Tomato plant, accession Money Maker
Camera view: vertical (180 deg); turntable rotation: 210 degrees
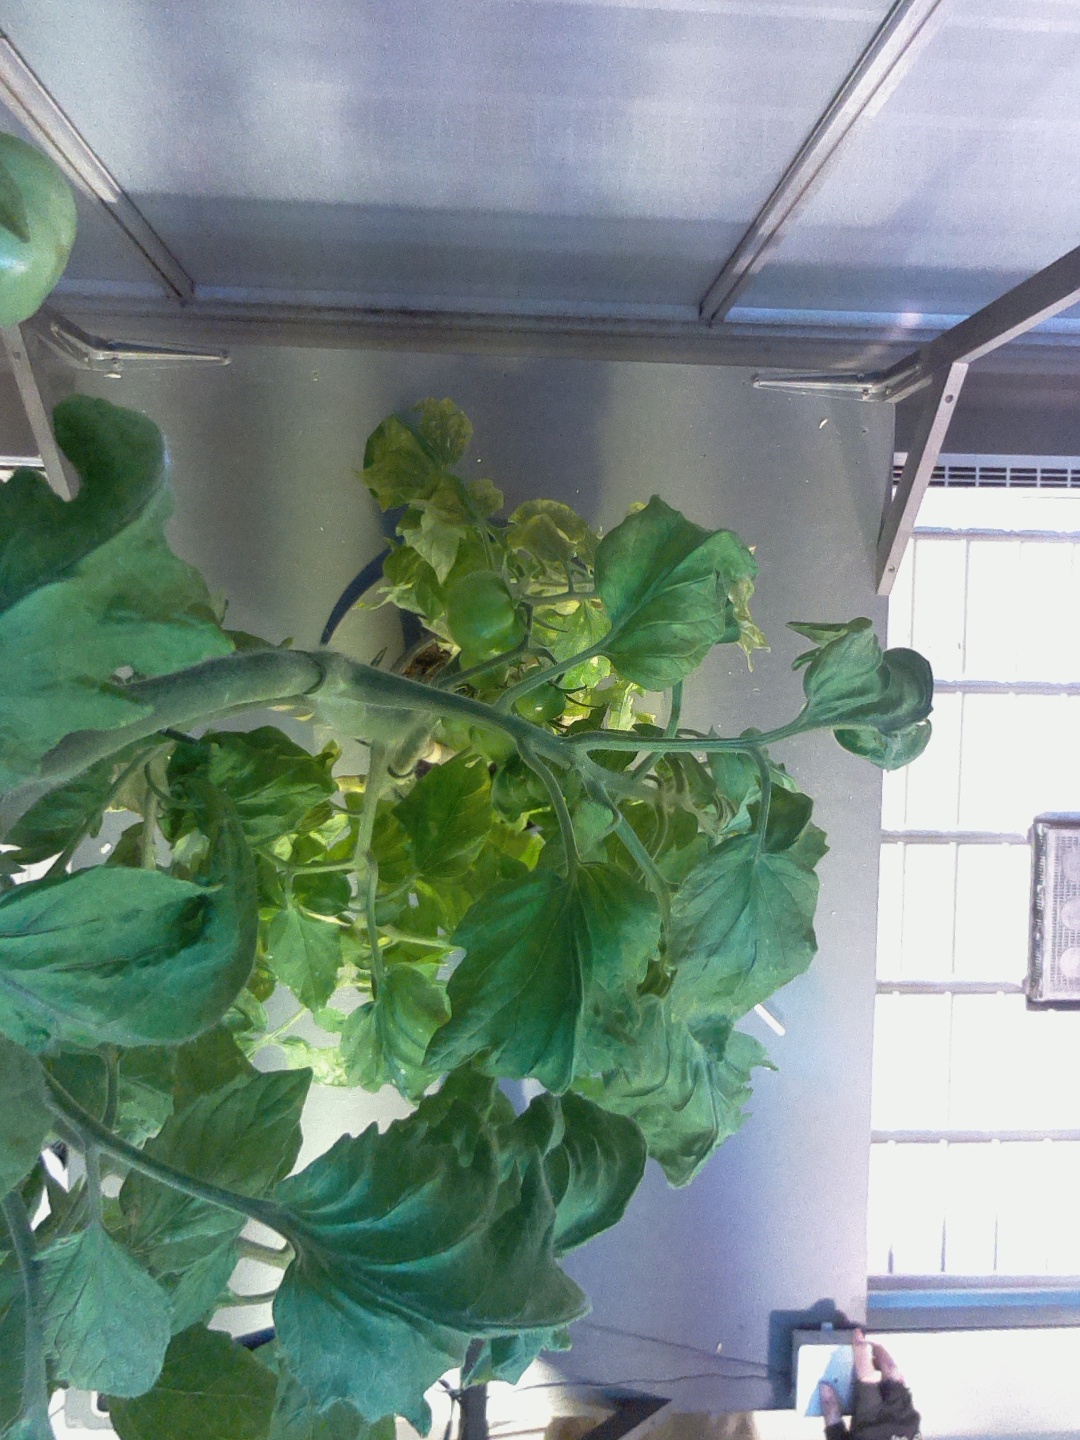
BBCH growth stage 78: 80% -90% of final fruit size